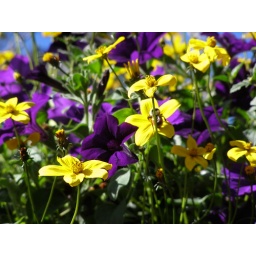
August 15 - CalgaryA bee does its business on a yellow flower near the Bow River.